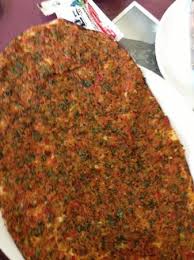
Yemek: lahmacun